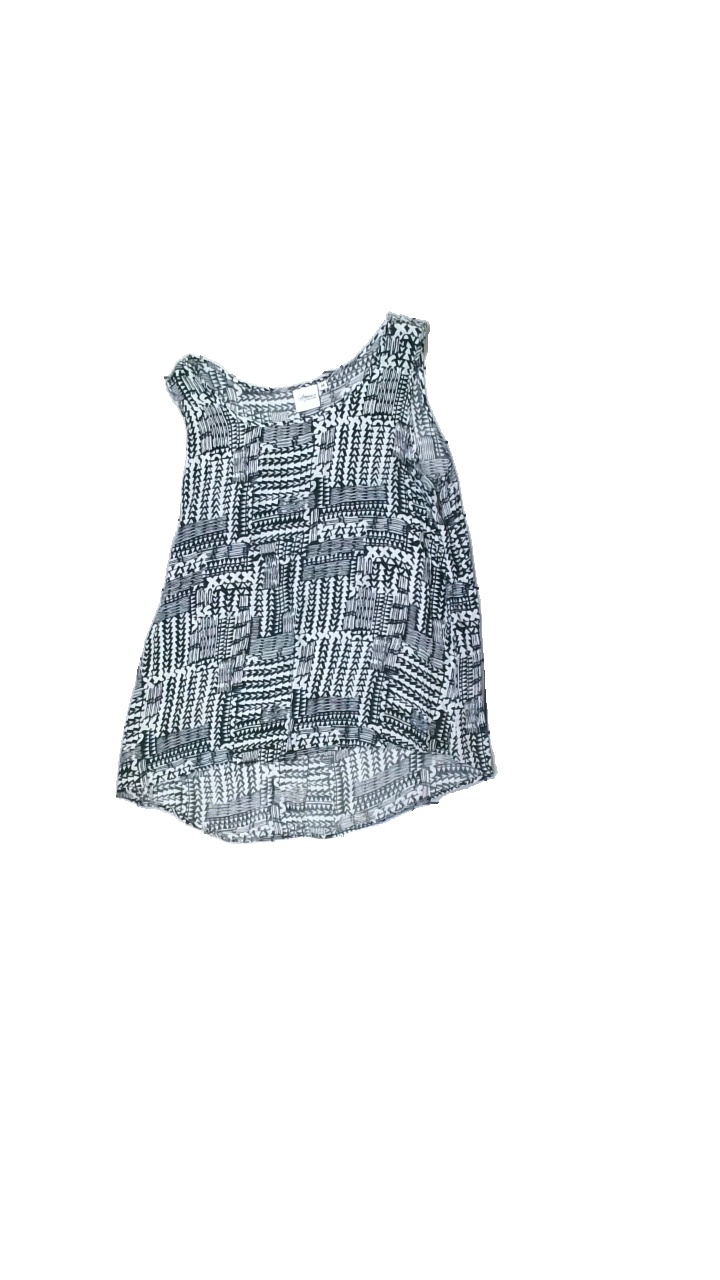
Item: Tank Top (Ladies)
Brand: Agnes Collection
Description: black and white tank top with pattern
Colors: Black, White
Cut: C-collar
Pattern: Other
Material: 100% Viscose
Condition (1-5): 2
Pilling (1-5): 5
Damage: hole
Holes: Minor
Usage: Recycle
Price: <50